Kit Kat

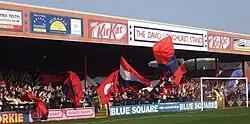
Bootham Crescent was known as KitKat Crescent from 2004 to 2006.

After launching in the 1930s, Rowntree's Chocolate Crisp was originally advertised with the slogans "the biggest little meal" and "the perfect companion to a cup of tea". During World War II, Kit Kat was depicted as a valuable wartime foodstuff, with the slogan "what active people need". The first Kit Kat poster appeared in 1951, and the brand made its first television appearance in a UK commercial in 1958. The first colour TV advertisement appeared in 1969.